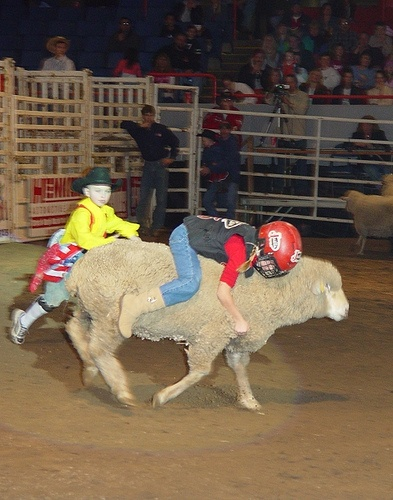
a kid is riding on the back of a sheep in a pin
A young child riding on the back of a sheep.
the child with the red helmet is riding a sheep
this is a child riding a lamb in a rodeo
Child riding a sheep during a kids' rodeo.